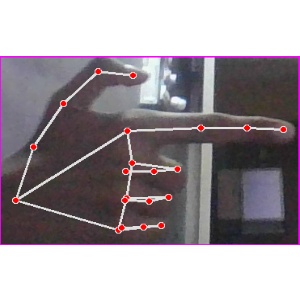
अक्षर: ब